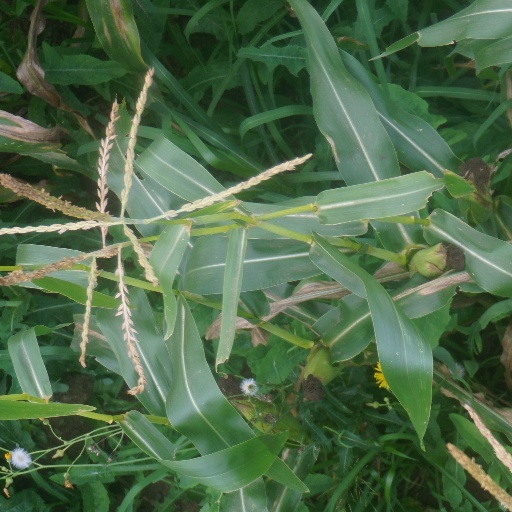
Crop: maize; corn